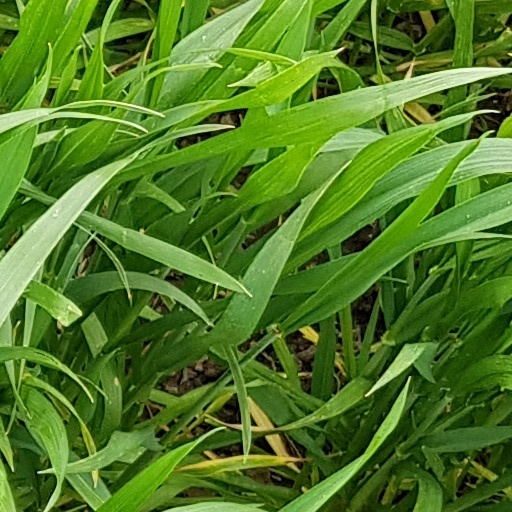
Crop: wheat